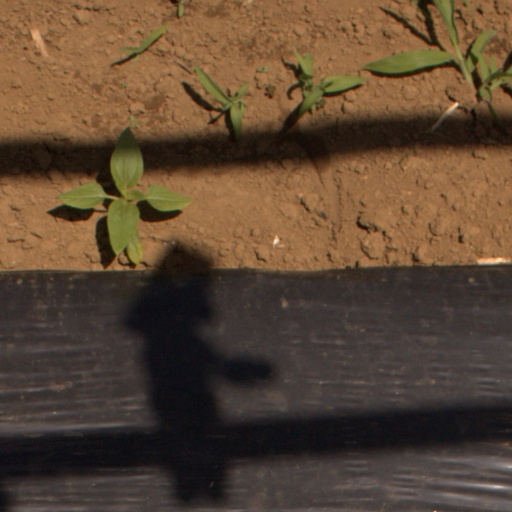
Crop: Jerusalem artichoke